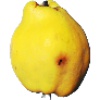
Label: quince